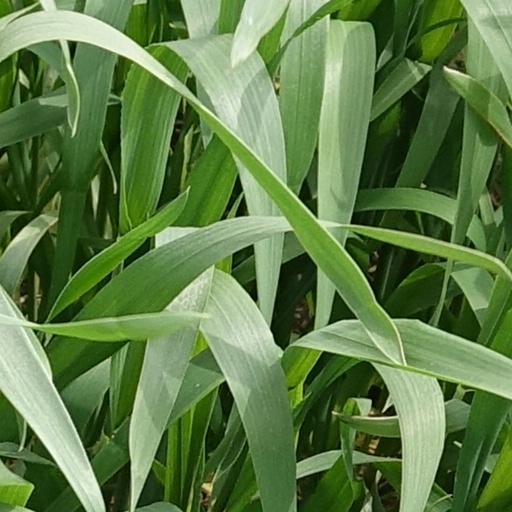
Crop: wheat